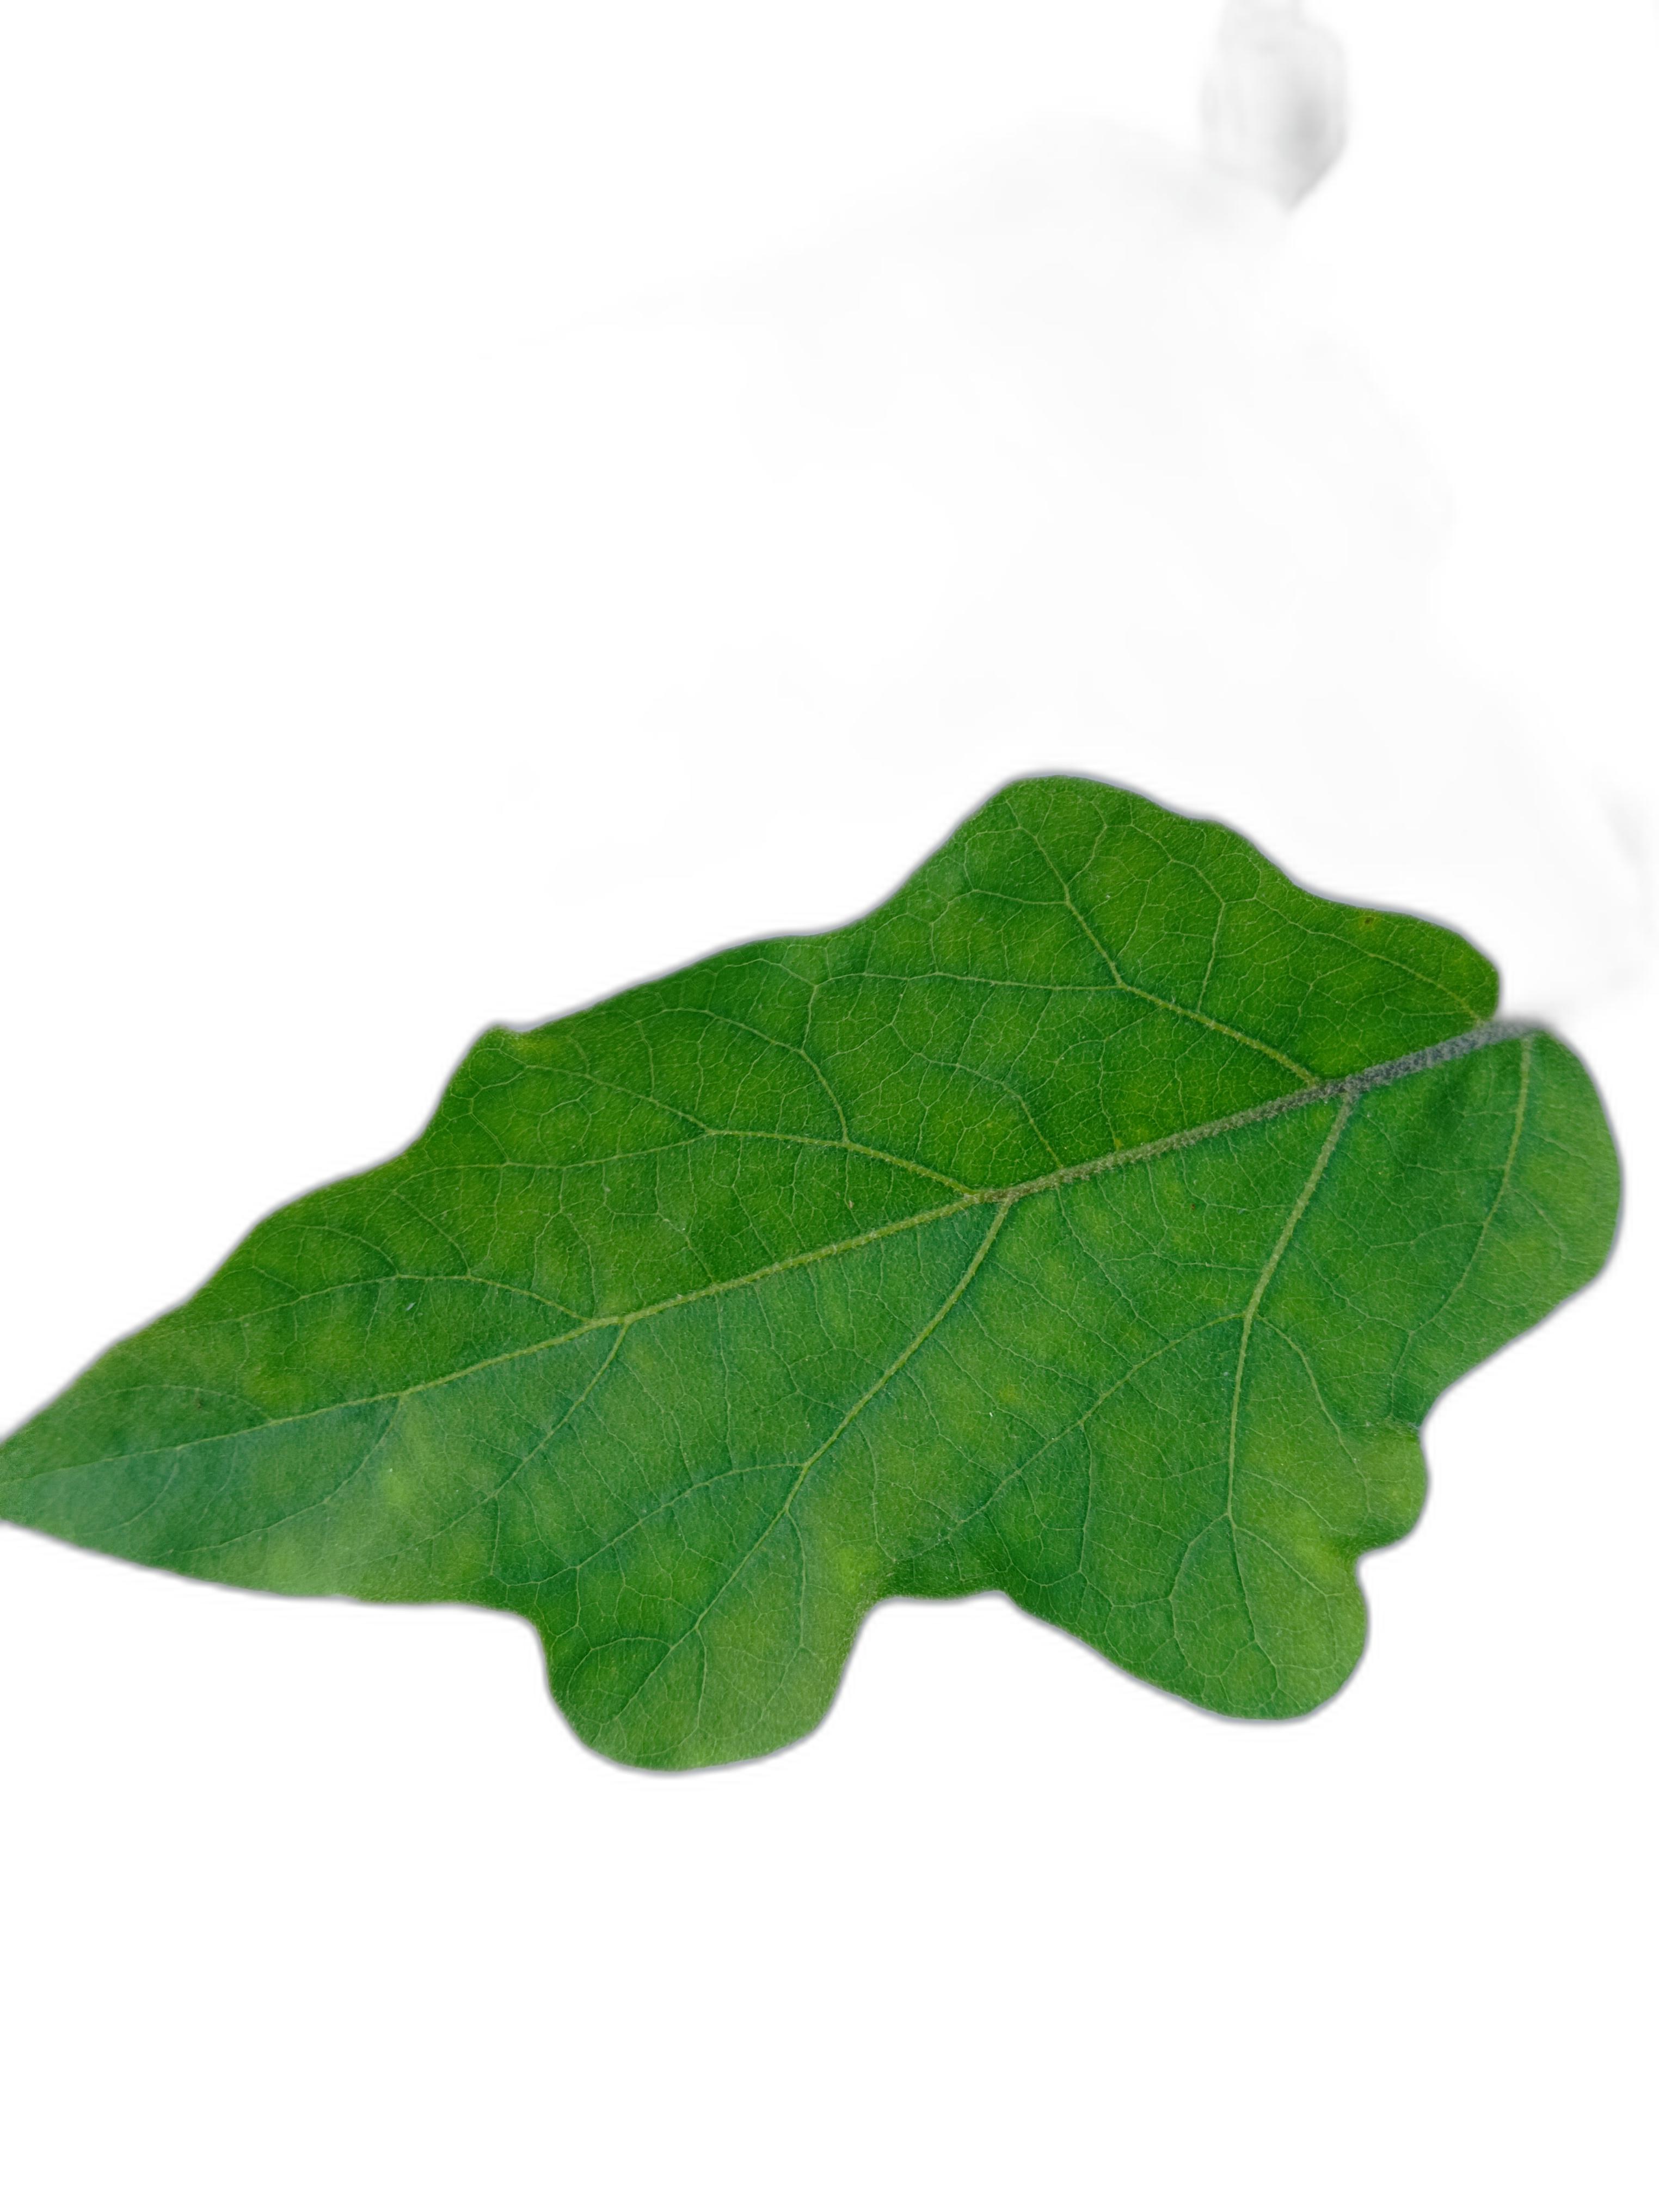
Label: Healthy Leaf